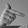
ASL letter: T